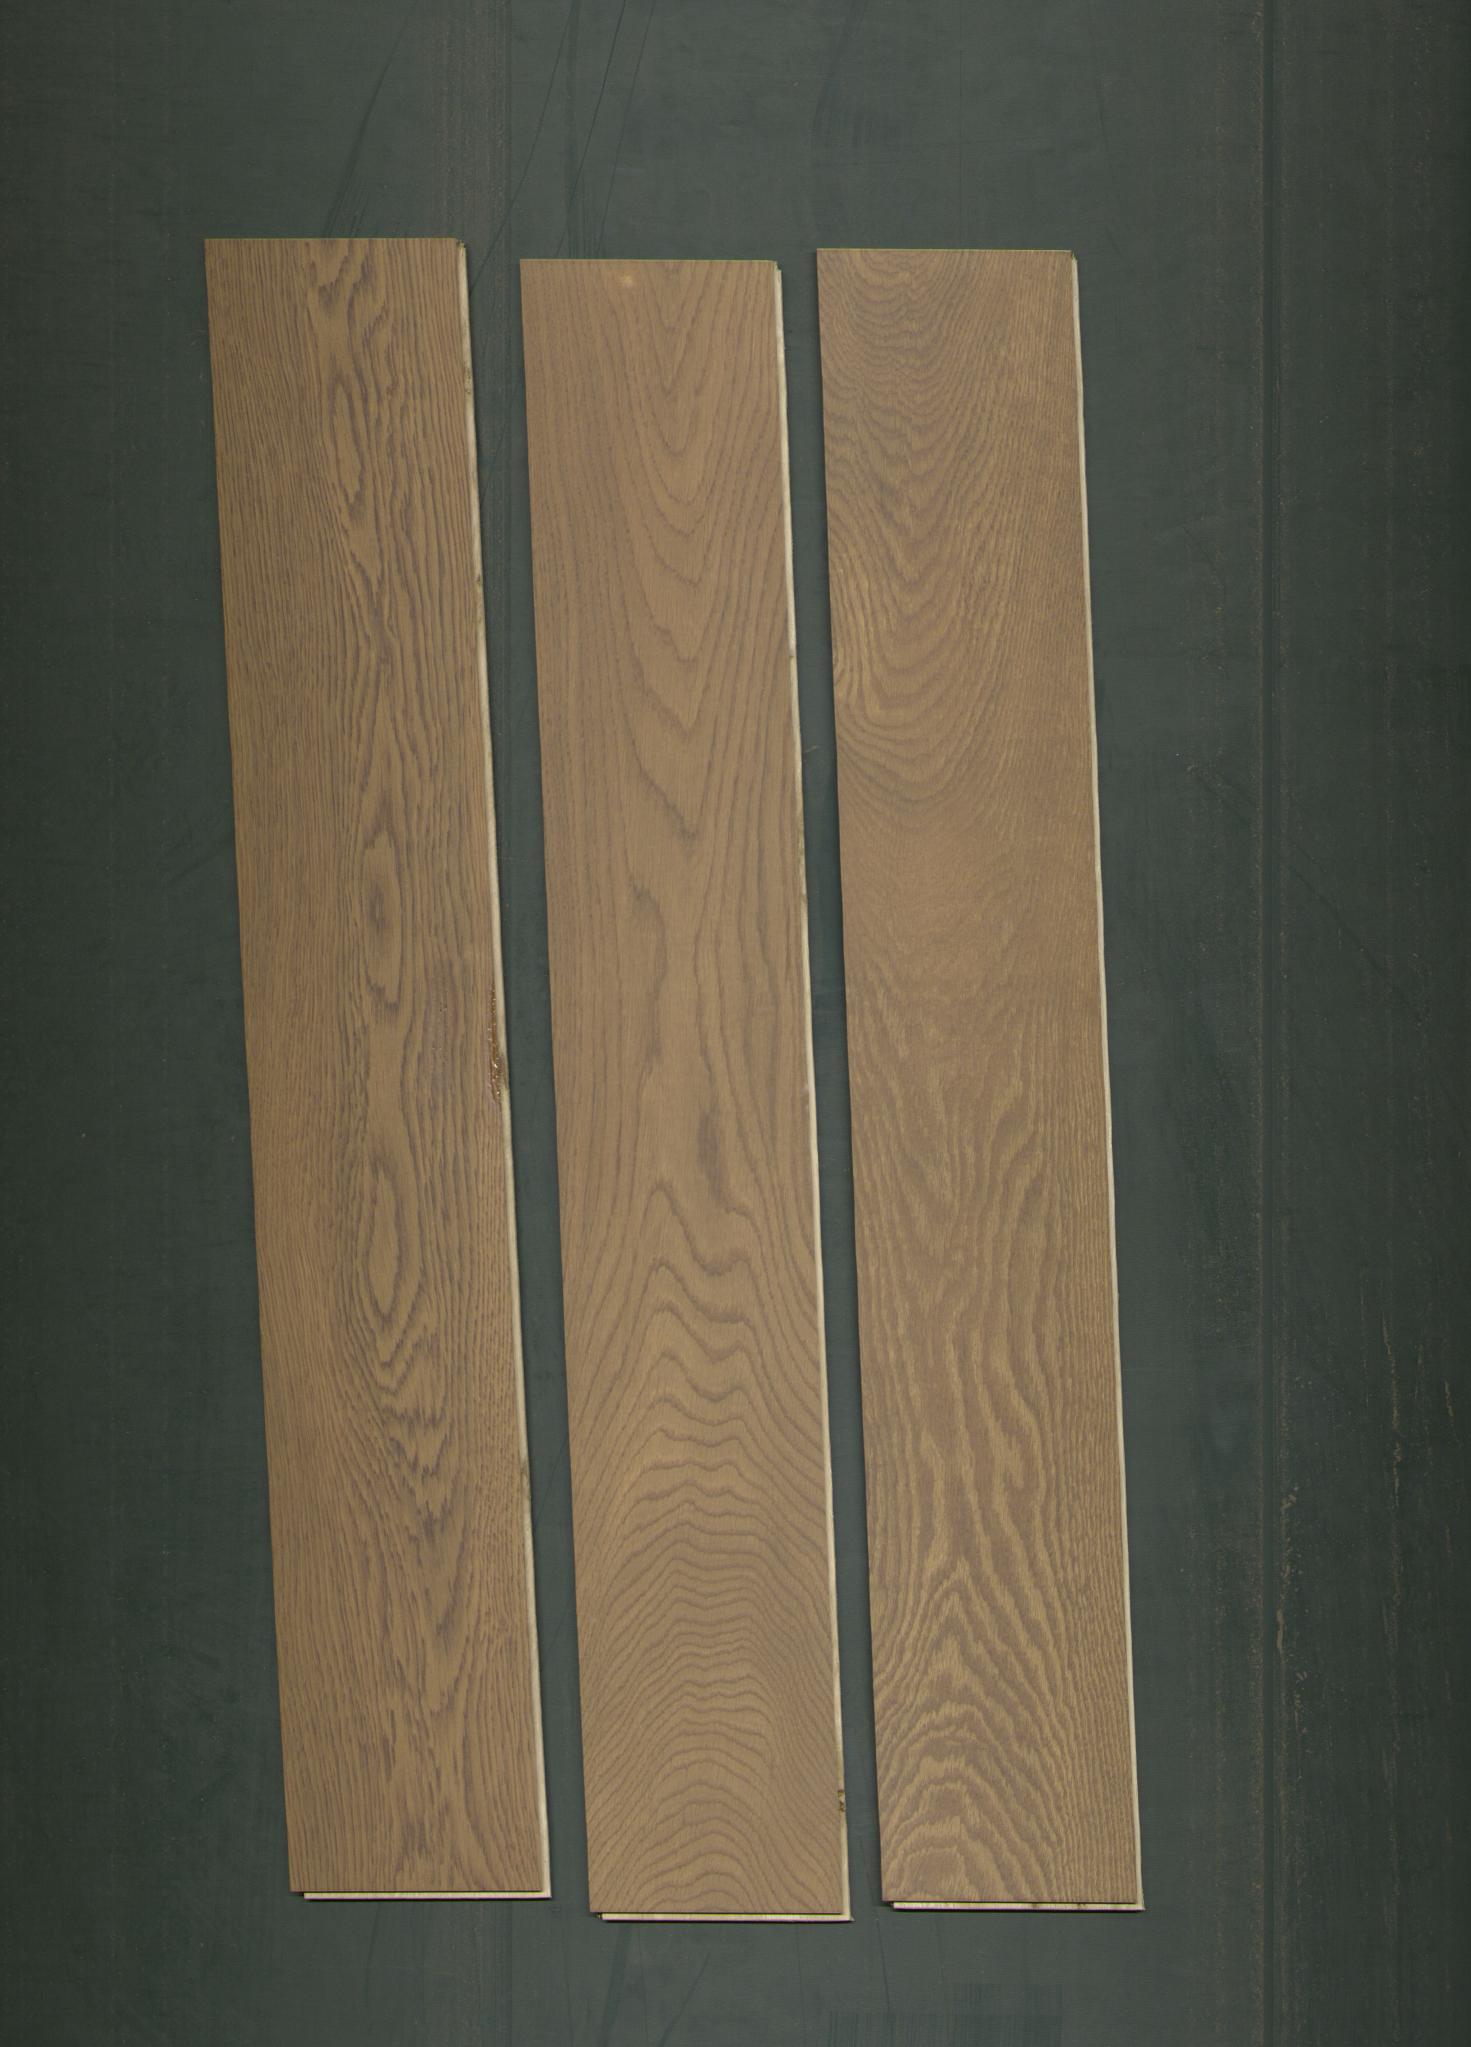
Label: mixers